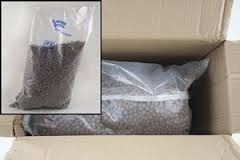
Item Name: Bulk Pak Cocoa Puffs Cereal 4 Case 35 Ounce
Product Description: Cocoa Puffs, 35 oz., 4 per case
Value: 4.0
Unit: Count

Price: 95.84